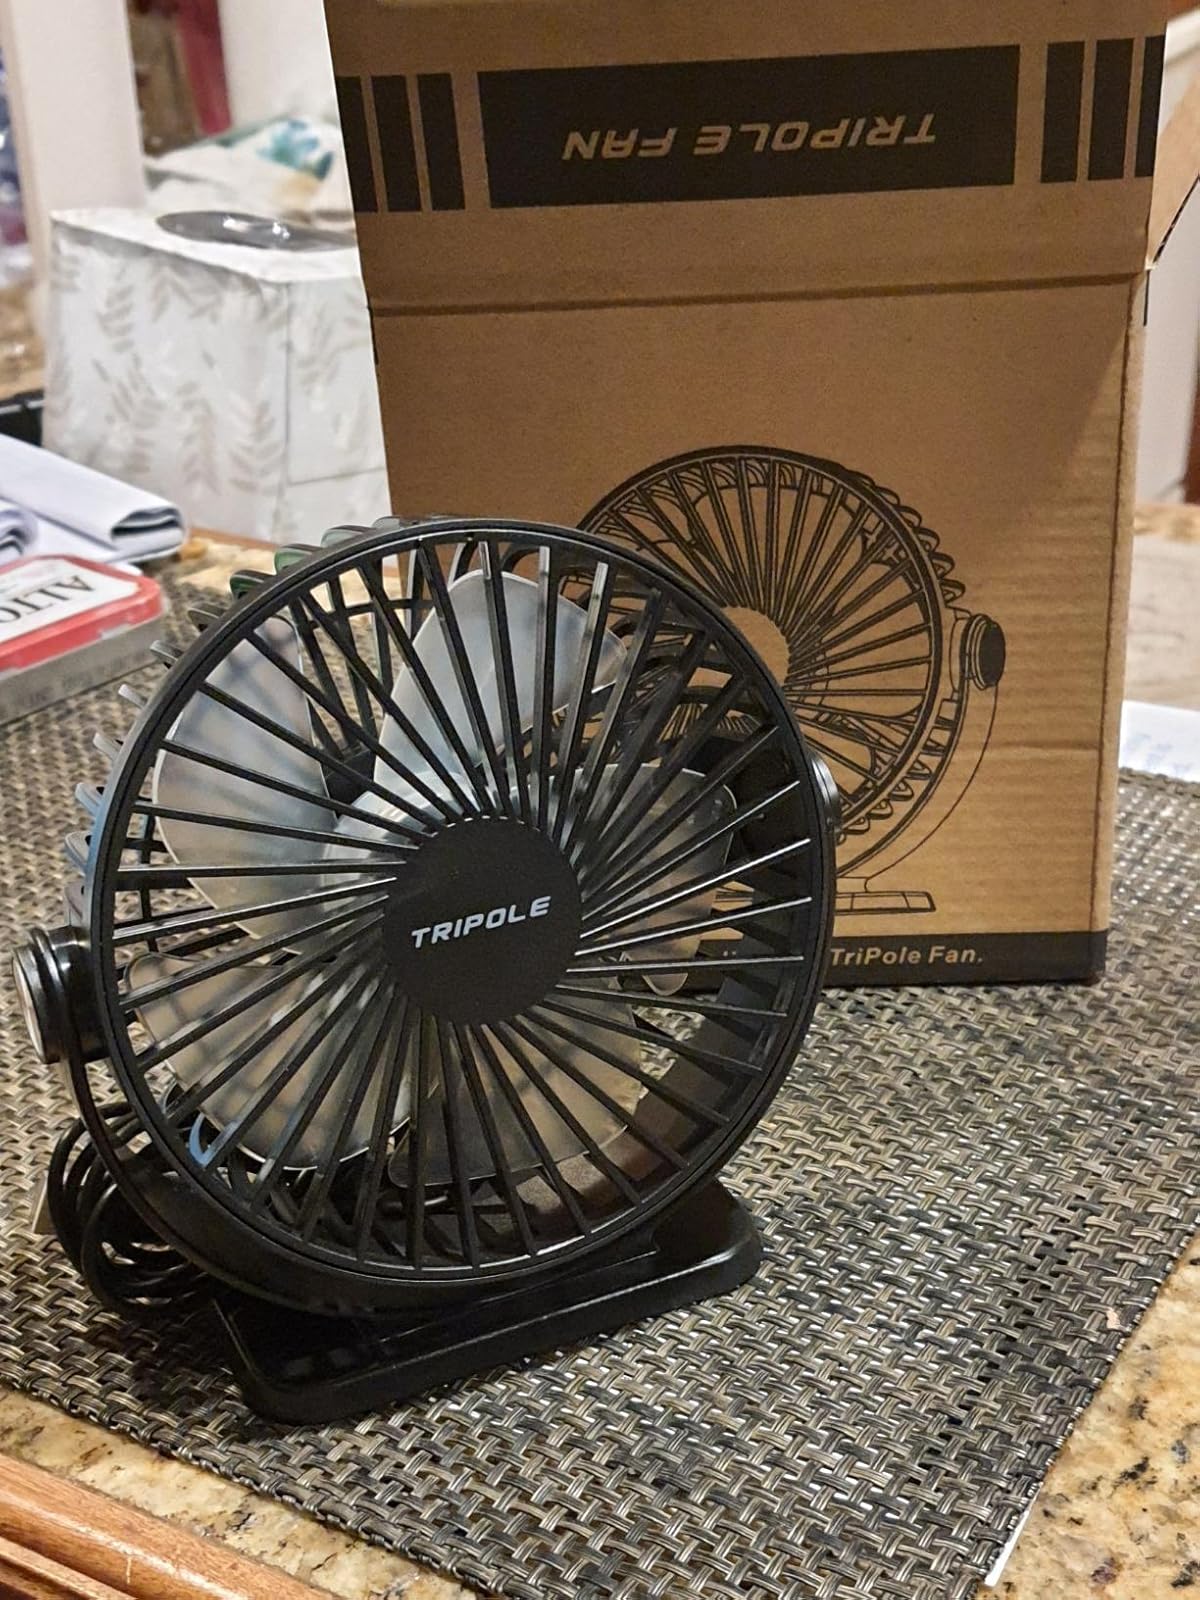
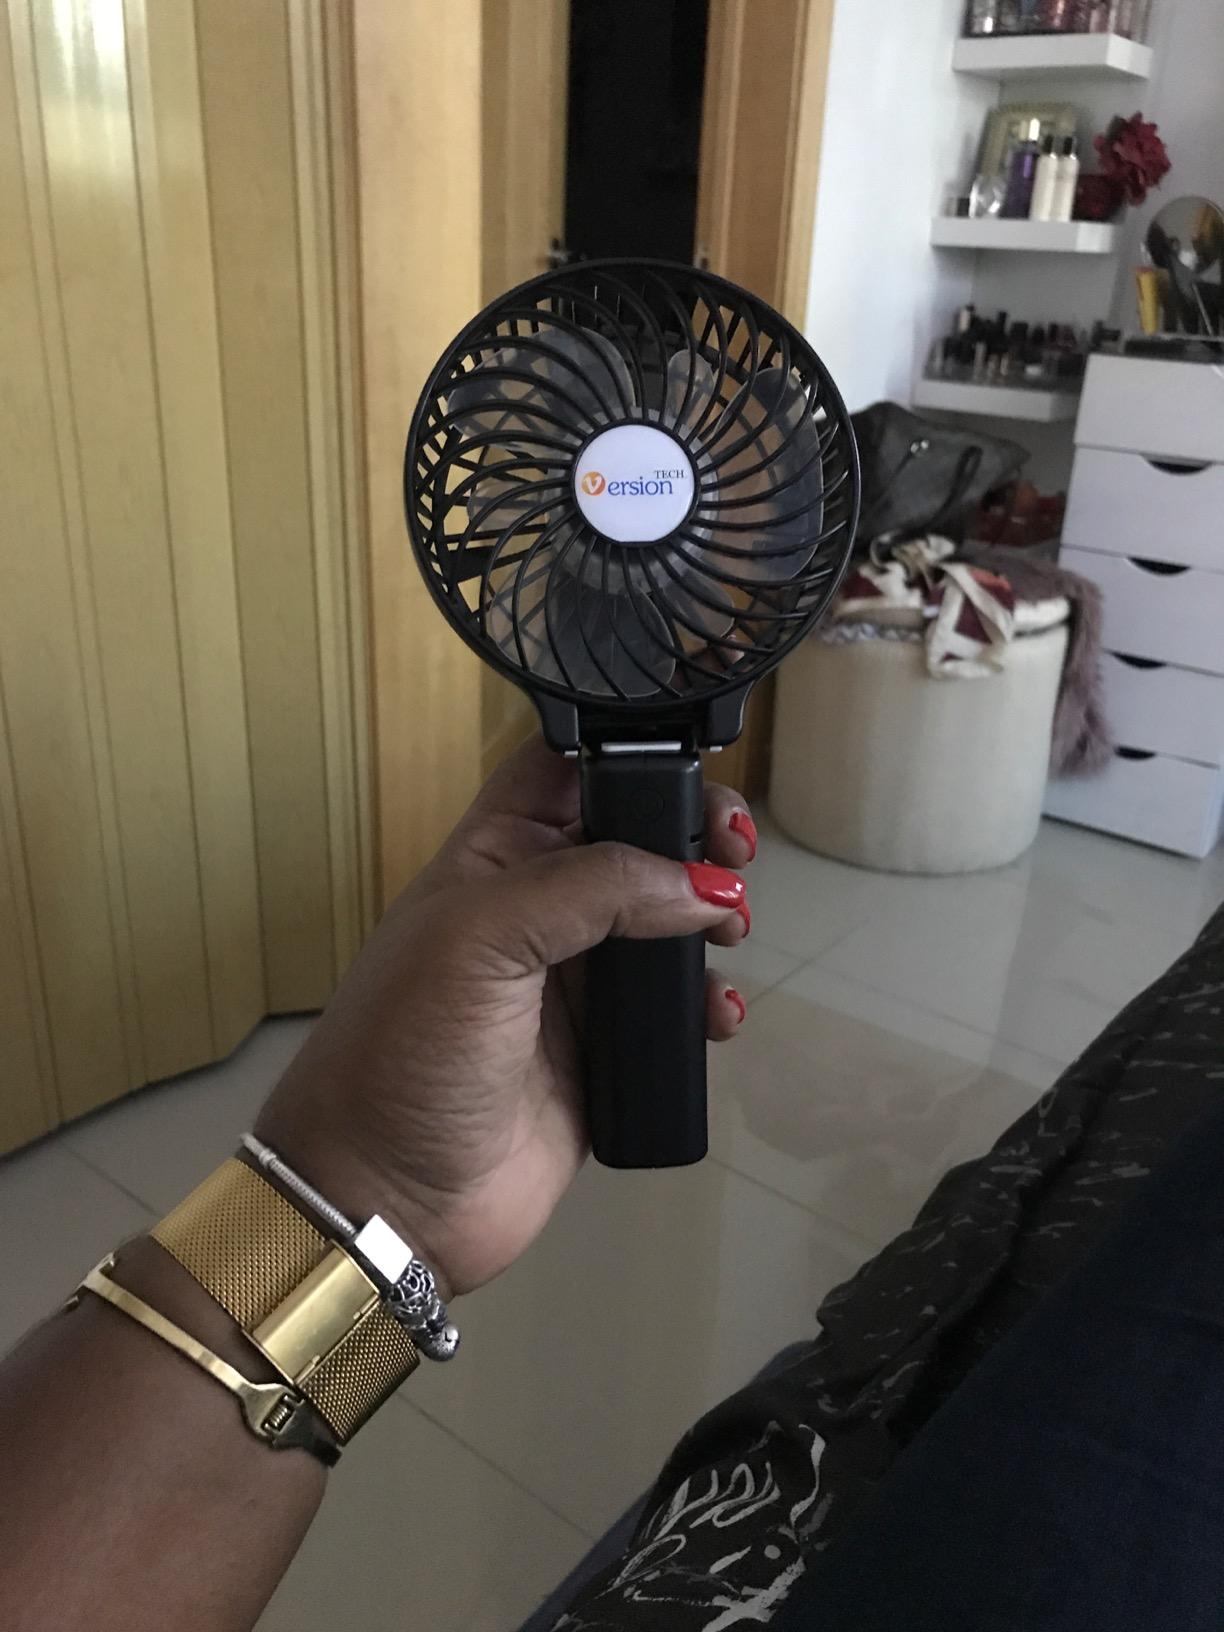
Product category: fan
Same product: no